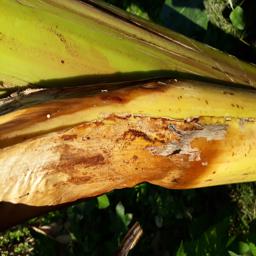
Label: PSEUDOSTEM WEEVIL